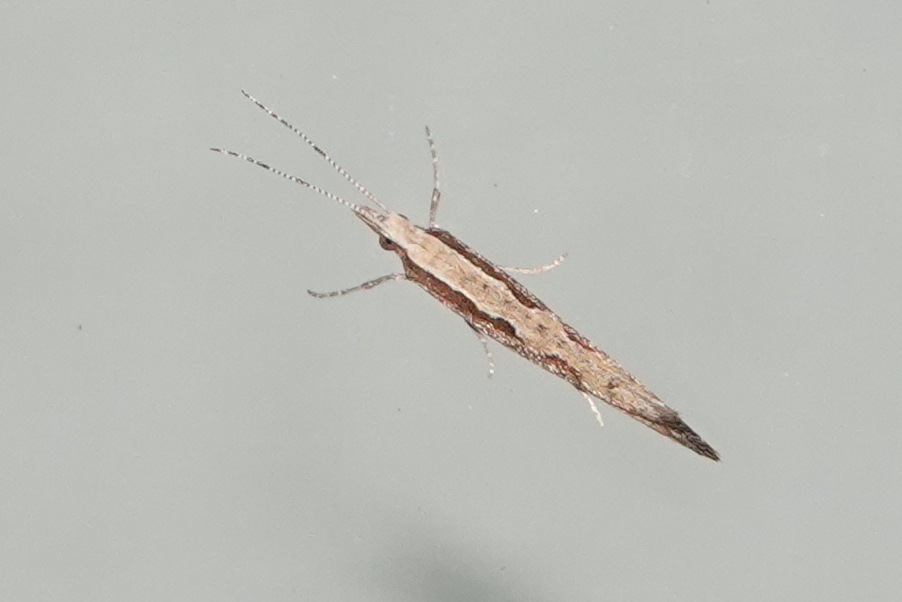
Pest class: diamondback_moth